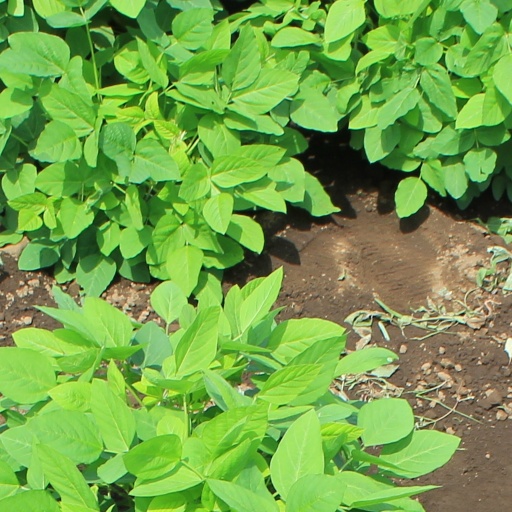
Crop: soybean